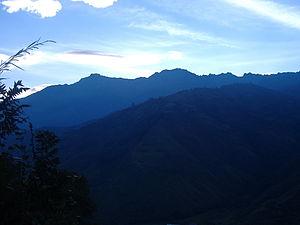
Mérida, de son nom complet Santiago de los Caballeros de Mérida, est une ville du Venezuela, capitale de l'État de Mérida, chef-lieu de la municipalité de Libertador et principale ville des Andes vénézuéliennes.